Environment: lab
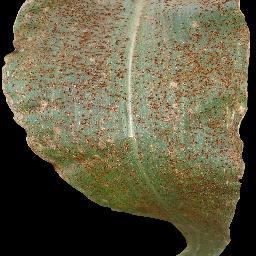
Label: common_rust